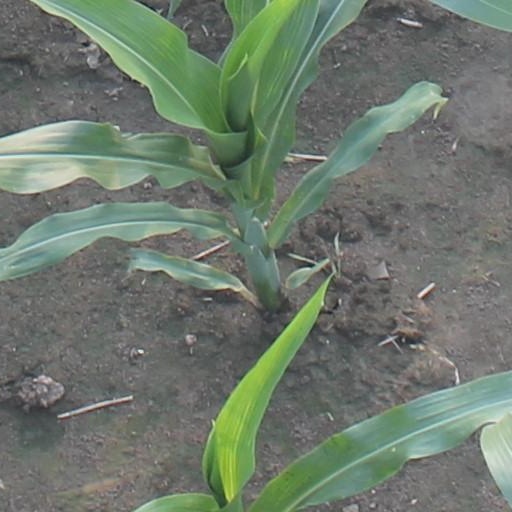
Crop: maize; corn